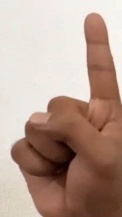
ASL sign: 1